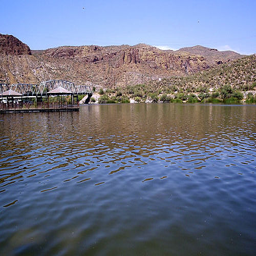
A large body of water next to a mountain range.
A photo taken on a body of water with a dock in the background.
There are shaded areas looking over the water in a lake.
Dock on a calm lake in arid country.
landscape of mountains, a modern bridge and water